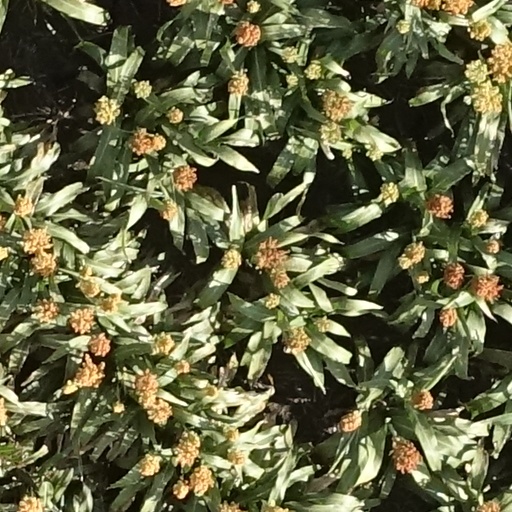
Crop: sorghum